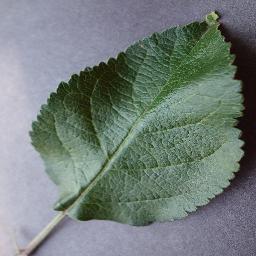
Label: Apple___healthy